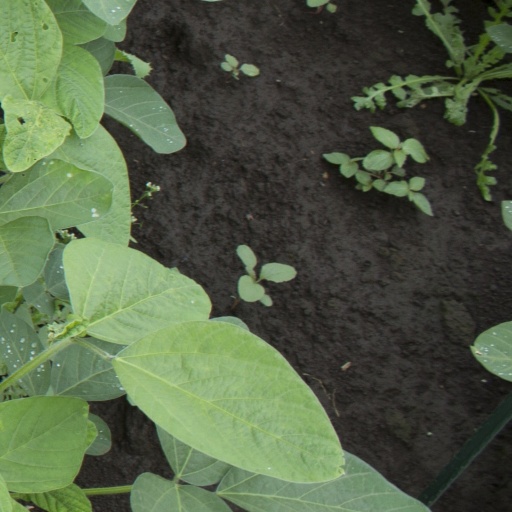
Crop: soybean